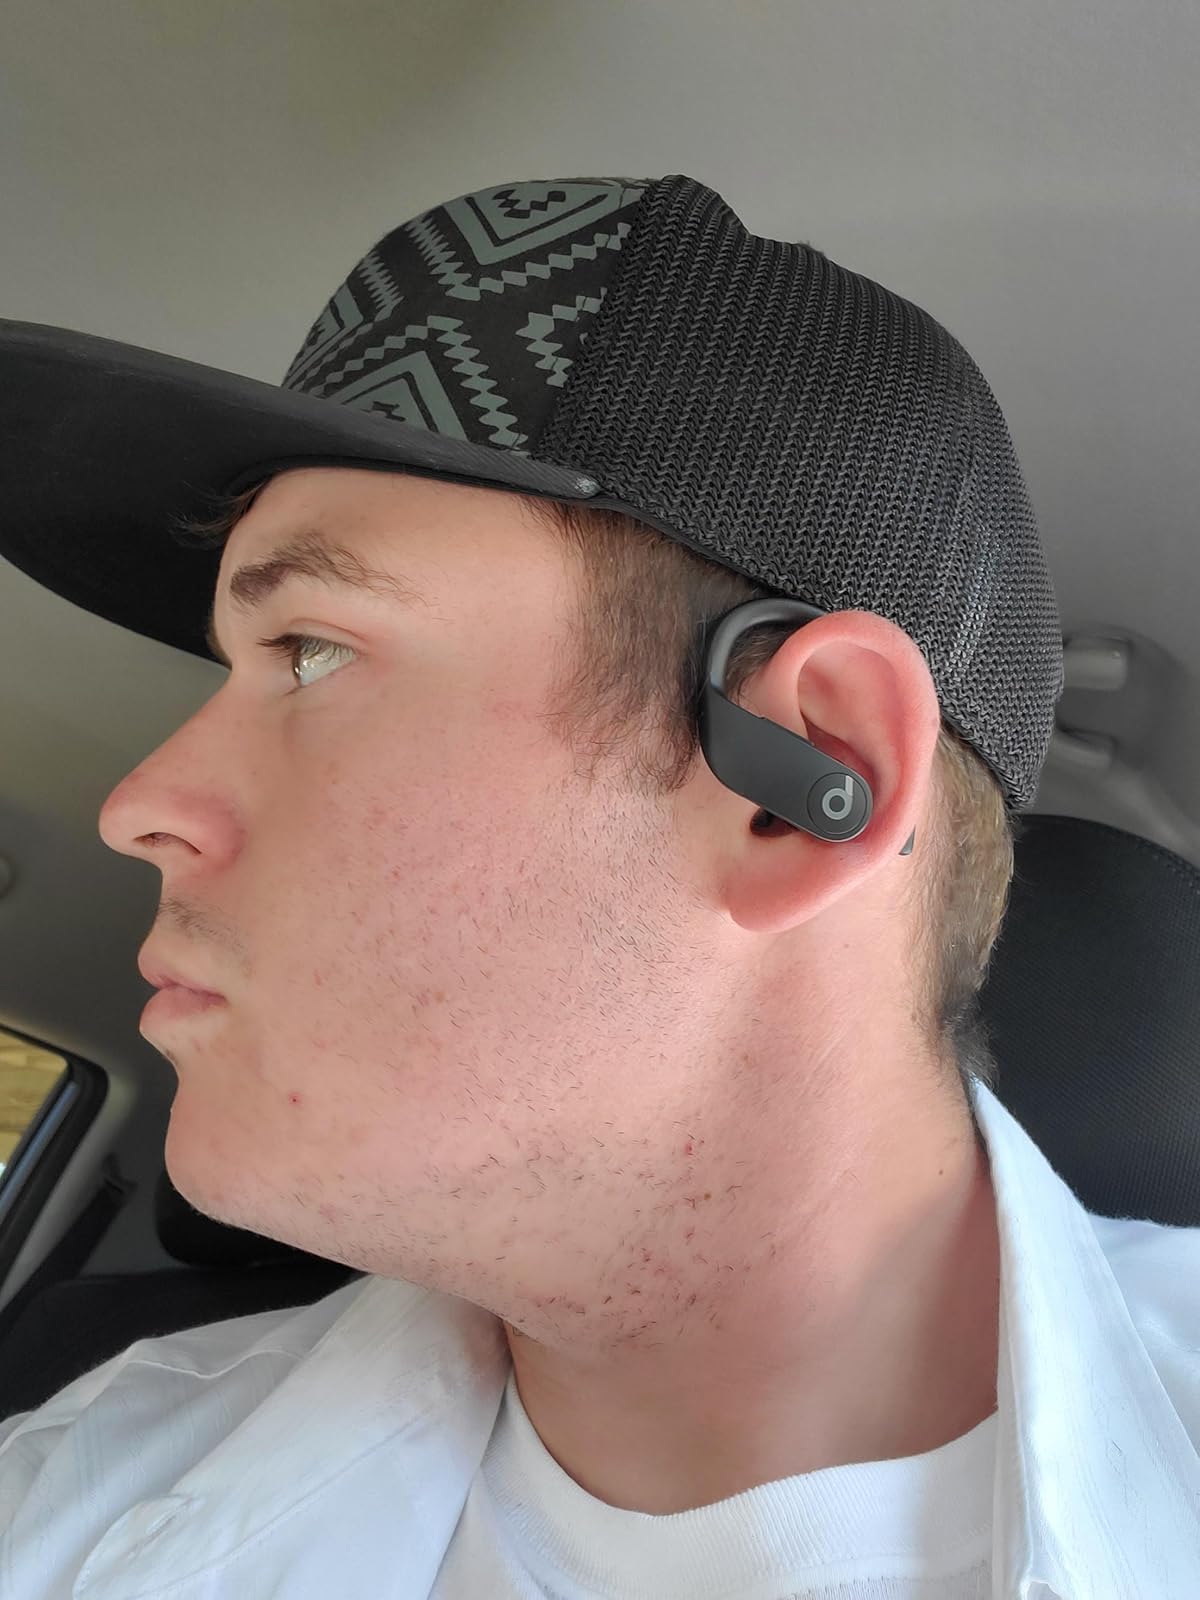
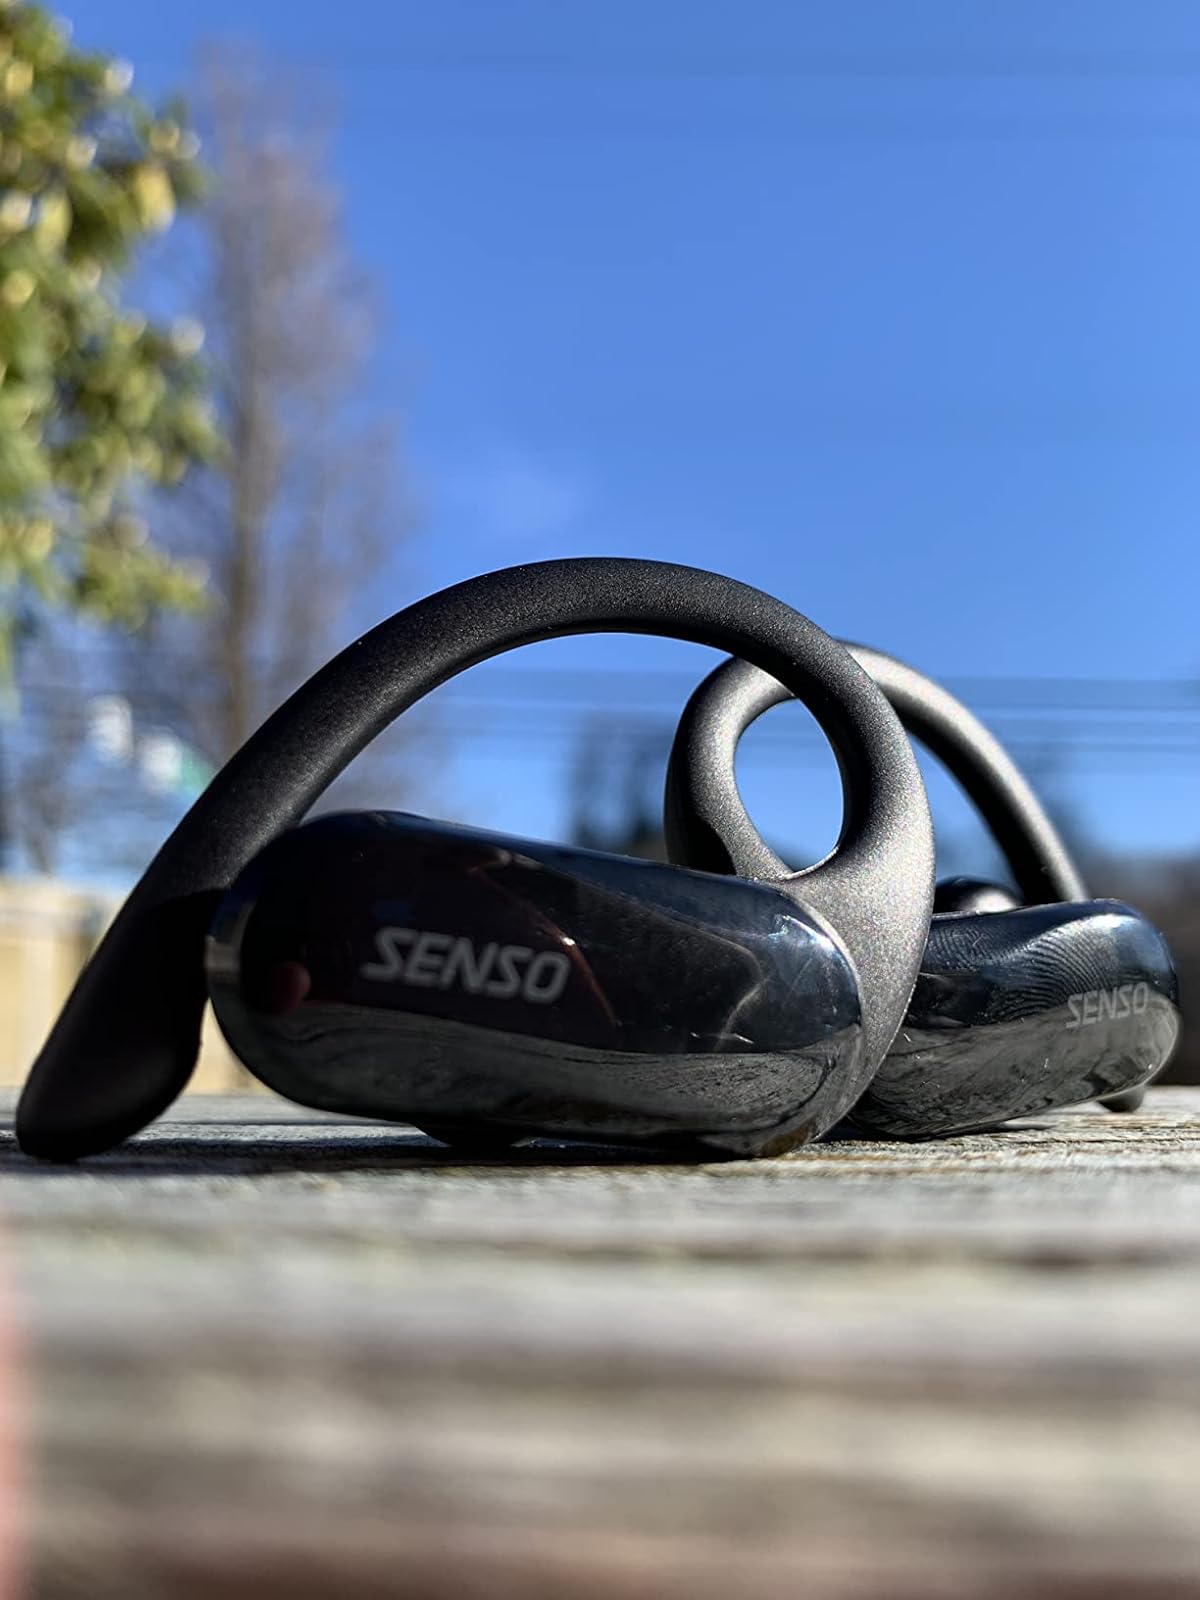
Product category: earbuds
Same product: no